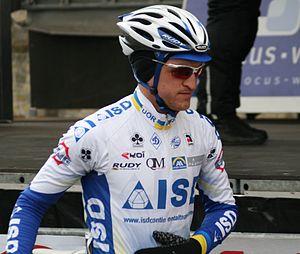
Oleksandr Sheydyk, pendant les Trois jours de Flandre occidentale 2010
Oleksandr Sheydyk, né le 13 septembre 1980 à Rivne, est un coureur cycliste ukrainien.